Esin Engin

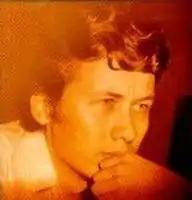

Esin Engin (May 17, 1945 – May 4, 1997) was a Turkish musician, composer, arranger and film actor.